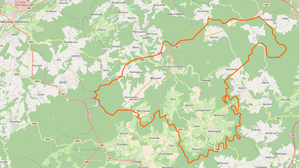
La Roche-en-Ardenne, Limites communales avec OSM.
La Roche-en-Ardenne est une ville francophone de Belgique située en Région wallonne dans la province de Luxembourg.